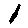
Label: 1